Vietnamese dragon

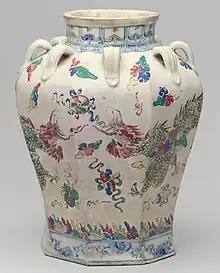
Dragon on 17th century Bát Tràng porcelains

The Lý dynasty is the dynasty which laid the foundation of Vietnamese feudal culture. Buddhism was widespread and Văn Miếu, the nation's first university, was created. The slender, flowing dragon of this period represents the vassal kingdom.